Trams in Kharkiv

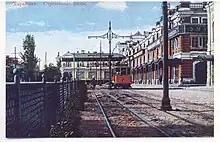
Tram on Serhievska Square

Beginning in 1871, people and companies began to apply to the with projects for the construction of a horse-drawn tram in Kharkiv. On March 2, 1881, French businessmen P.-K. Bonnie and E. Otlie appealed to the Duma with their rationale for the construction of a horse-drawn railway in Kharkiv, which was accepted. On May 31, 1882, a contract was signed with them for the construction of a road for passenger and goods traffic with a length of 17.5 versts. The first horse railway line was built on September 12, 1882 and belonged to a private Belgian company. The first route was from the station of the Azov-Kursk Railway (now the Kharkiv railway station) to the stock exchange on Mykolayivska Square. Over time, 3 tram lines were opened in the city center.